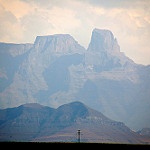
Label: mountain